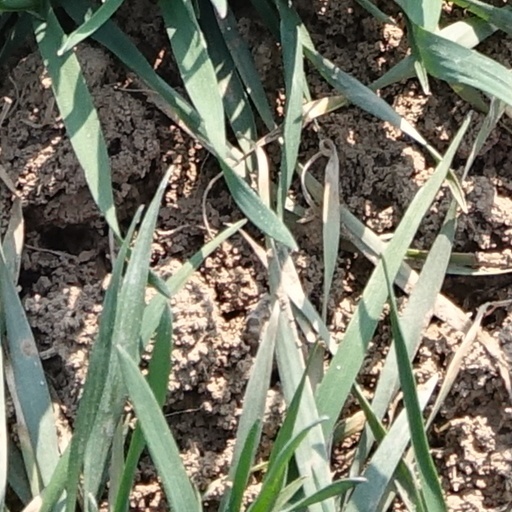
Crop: wheat